Henry Clay Frick House

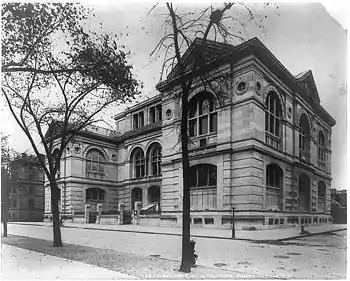
The plot was originally the location of the Lenox Library from 1877 to 1912.

The Henry Clay Frick House is at 1 East 70th Street in the Lenox Hill section of the Upper East Side of Manhattan in New York City. It is bounded by Fifth Avenue and Central Park to the west, 70th Street to the south, and 71st Street to the north. The rectangular land lot occupies about half of its city block and covers , with a frontage of around on Fifth Avenue and on the side streets. The mansion originally occupied a smaller, site, which covered about a third of the block. The rest of the city block is composed of townhouses, including 11, 15, 17, 19, and 21 East 70th Street to the east. 880 Fifth Avenue is on the block to the south, while the Gertrude Rhinelander Waldo House is one block to the northwest. The mansion is part of Fifth Avenue's Museum Mile and houses the Frick Collection, the southernmost museum on that strip.